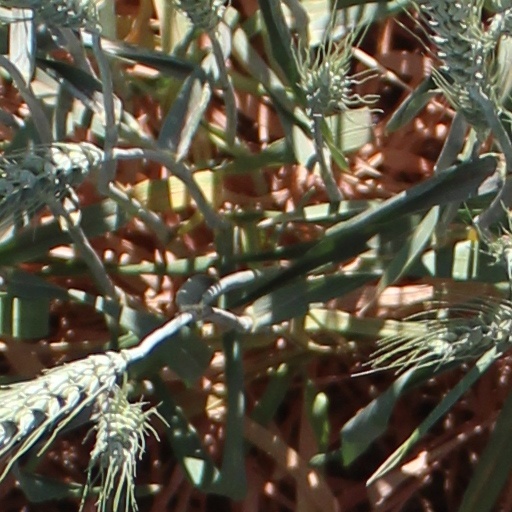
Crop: wheat